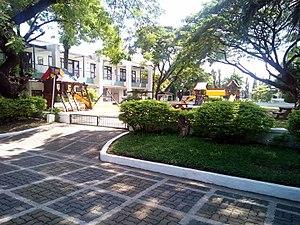
L’École française de Manille ou Lycée français de Manille est située sur le Campus Européen à Parañaque au sein de Metro Manila.